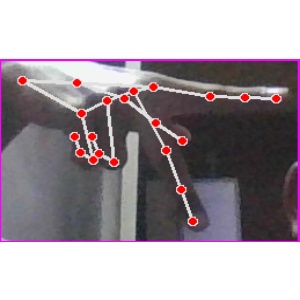
अक्षर: प